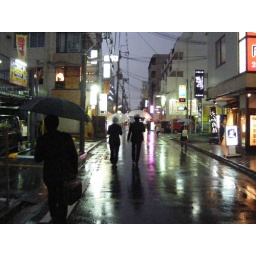
walking home from the Shin-Omiya train station near Nara